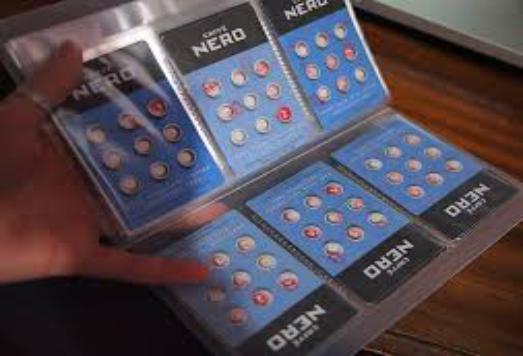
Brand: Caffe Nero
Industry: Food